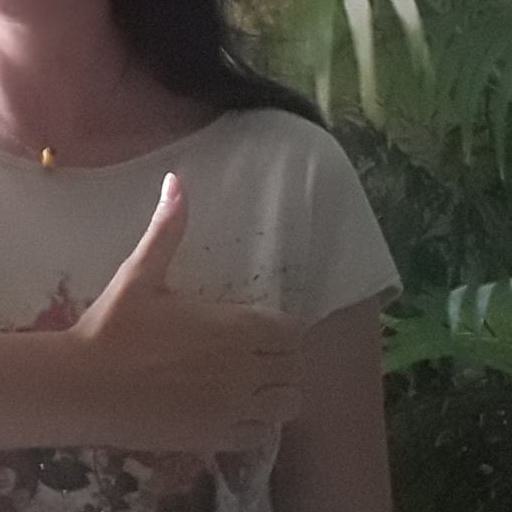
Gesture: like